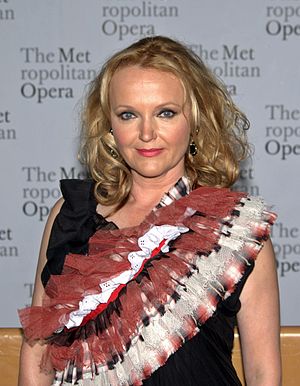
Miranda Richardson
Miranda Jane Richardson er en britisk skuespiller. Hun har i løbet af sin karriere været Oscarnomineret to gange, vundet to Golden Globes og en BAFTA Award. Hun har optrådt på både teater, fjernsyn og film. En af hendes første bemærkelsesværdige roller var som den barnlige dronning Elizabeth 1. i komedieserien Blackadders anden sæson.